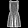
Label: Dress